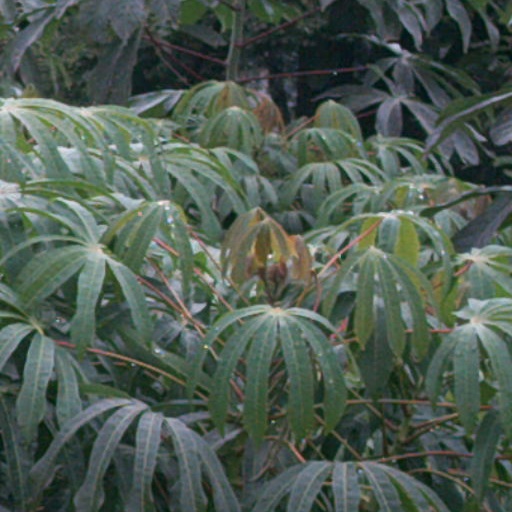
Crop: cassava